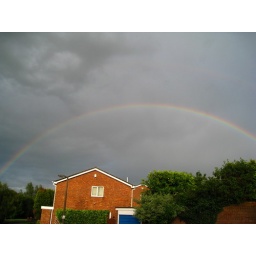
7th July 2008: Up above the trees and houses